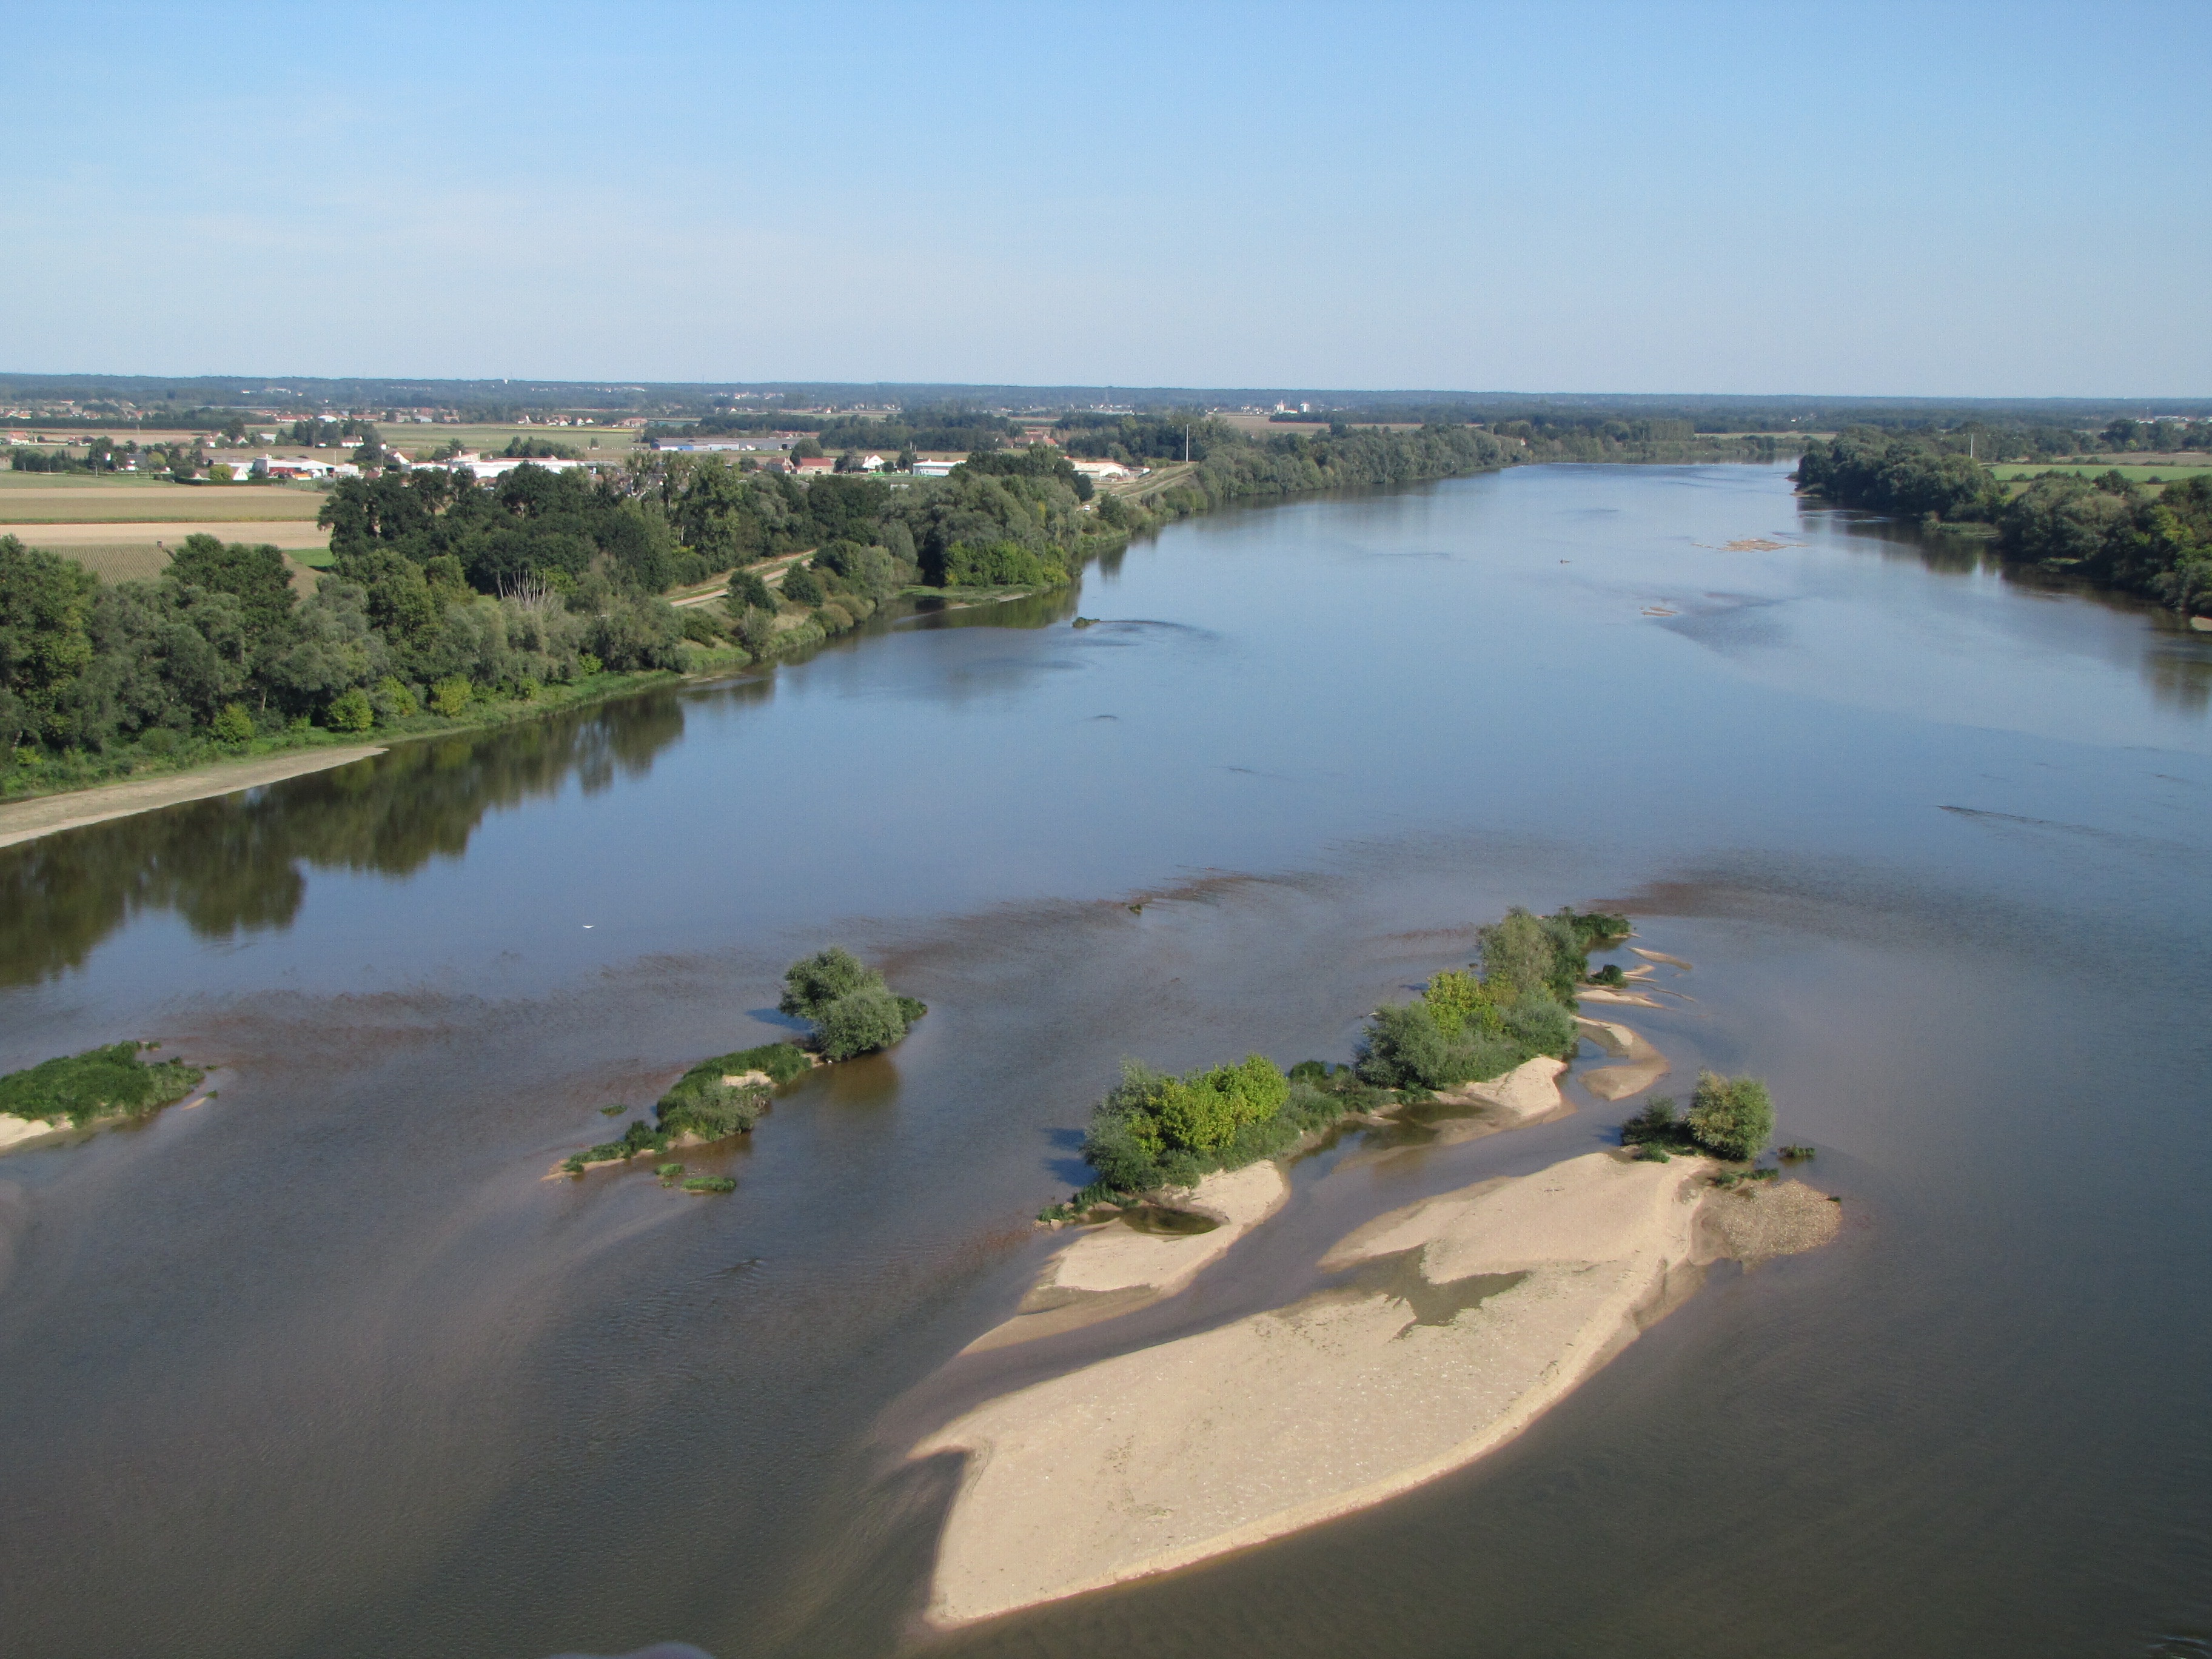
beach, sea, coast, water, marsh, air, shore, river, bay, reservoir, waterway, body of water, wetland, floodplain, habitat, ecosystem, estuary, loire, aerial photography, natural environment, geographical feature